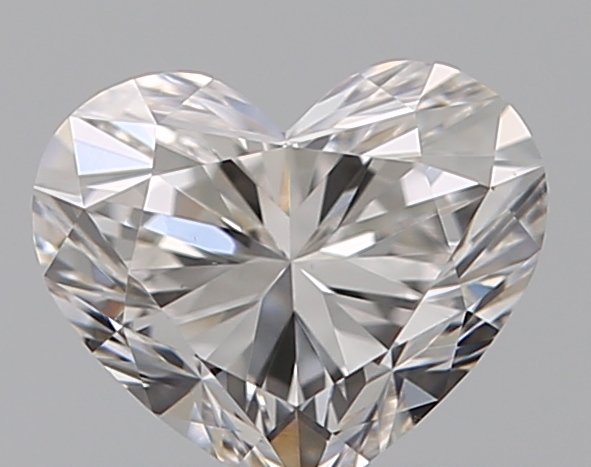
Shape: heart
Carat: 0.52
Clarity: VS1
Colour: G
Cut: EX
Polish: EX
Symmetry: EX
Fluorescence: N
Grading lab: GIA
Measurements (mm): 4.71 x 5.59 x 3.32